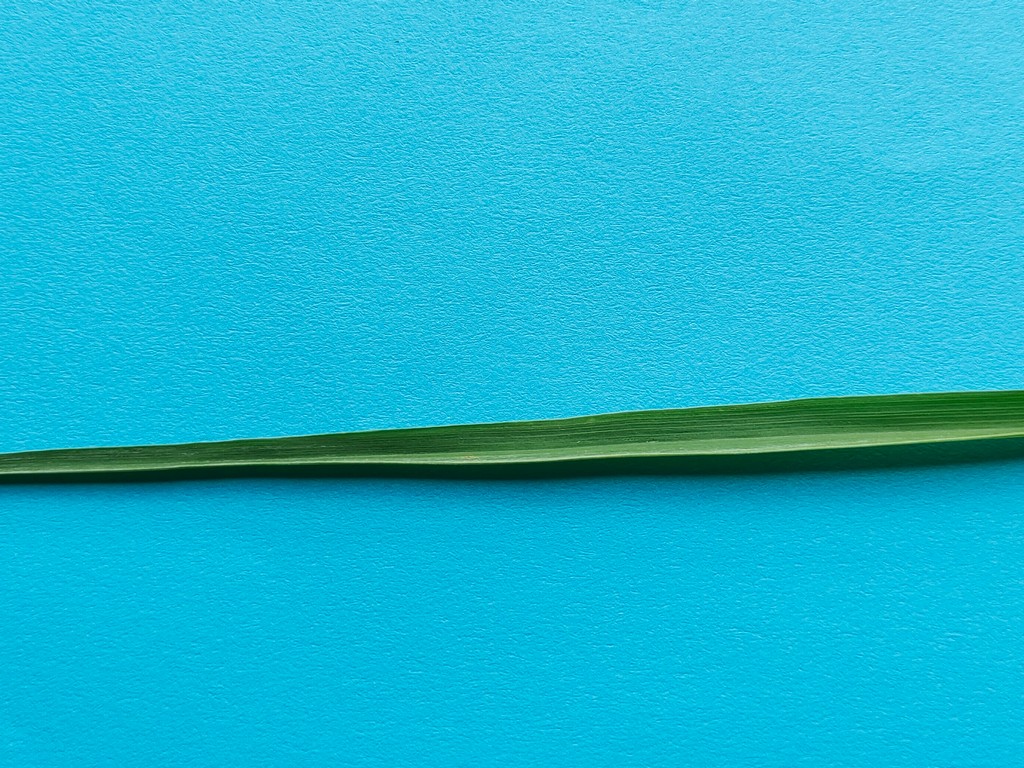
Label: Healthy